Sheila Varian

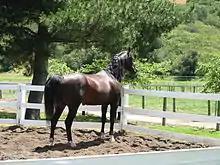
Desperado V at age 16

By 1961, Varian Arabians had a small number of mares. The most notable of her early champions was Ronteza, a daughter of the stallion Witez II out of the mare Ronna. Ronteza was the second Arabian Varian purchased, and she trained the mare herself. The pair, undefeated in competition against other Arabian horses, went on to beat 50 horses of all breeds to win the 1961 Reined Cow Horse championship at the Cow Palace in San Francisco, California. Varian was aware that both Farlotta and Ronteza were sired by stallions imported from Poland, out of American-bred mares, and believed this bloodline cross was a major source for the good qualities of these mares. Thus, Varian looked for Polish-bred Arabian mares to breed to her American-bred Bay-Abi. However, Poland was at that time an Iron Curtain nation, and importing horses from there directly to America was quite complicated.